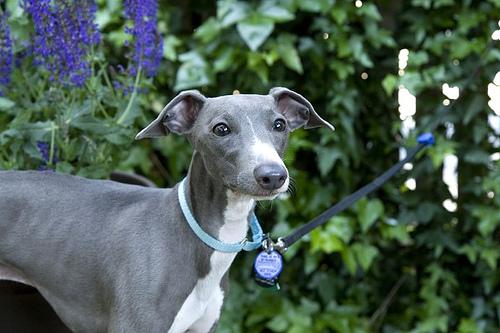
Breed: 238-n000099-Italian_greyhound